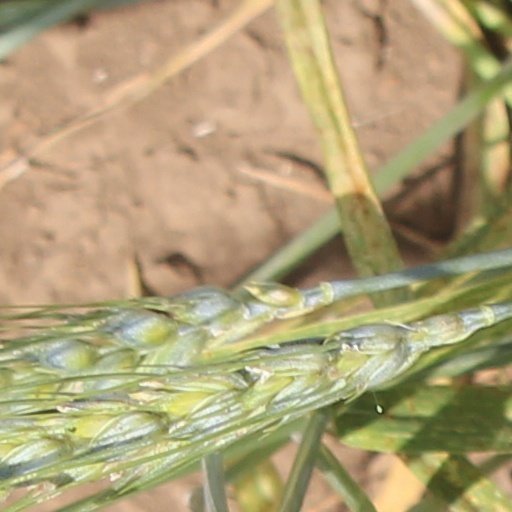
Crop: wheat